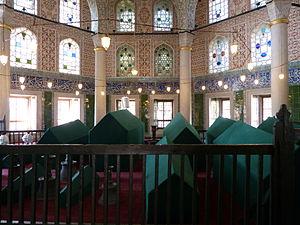
Handan Sultan était une des concubines du sultan ottoman Mehmed III et mère du sultan Ahmet Iᵉʳ.